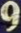
Number: 9